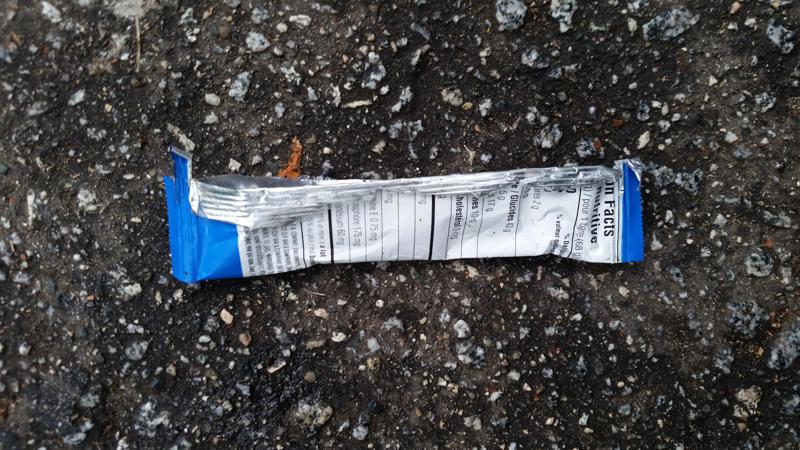
Label: trash